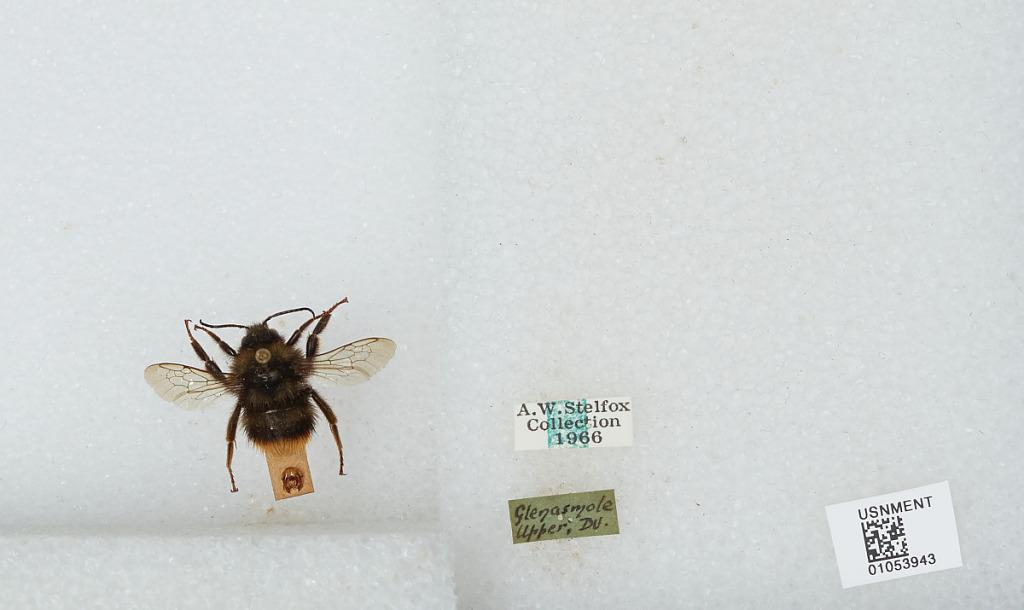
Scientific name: Bombus sp.
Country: Ireland
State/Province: Dublin
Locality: Glenasmole
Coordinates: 53.2417, -6.3561